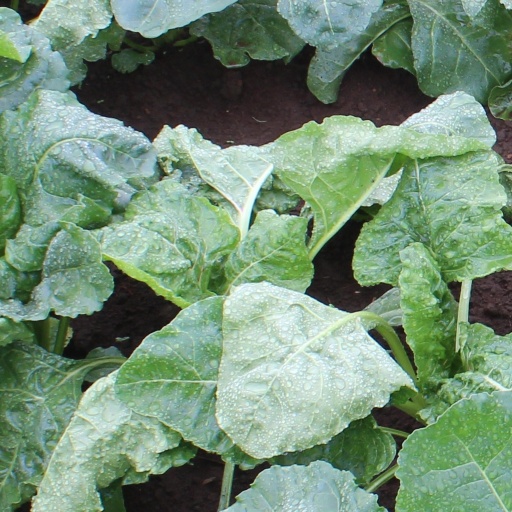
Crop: sugar beet